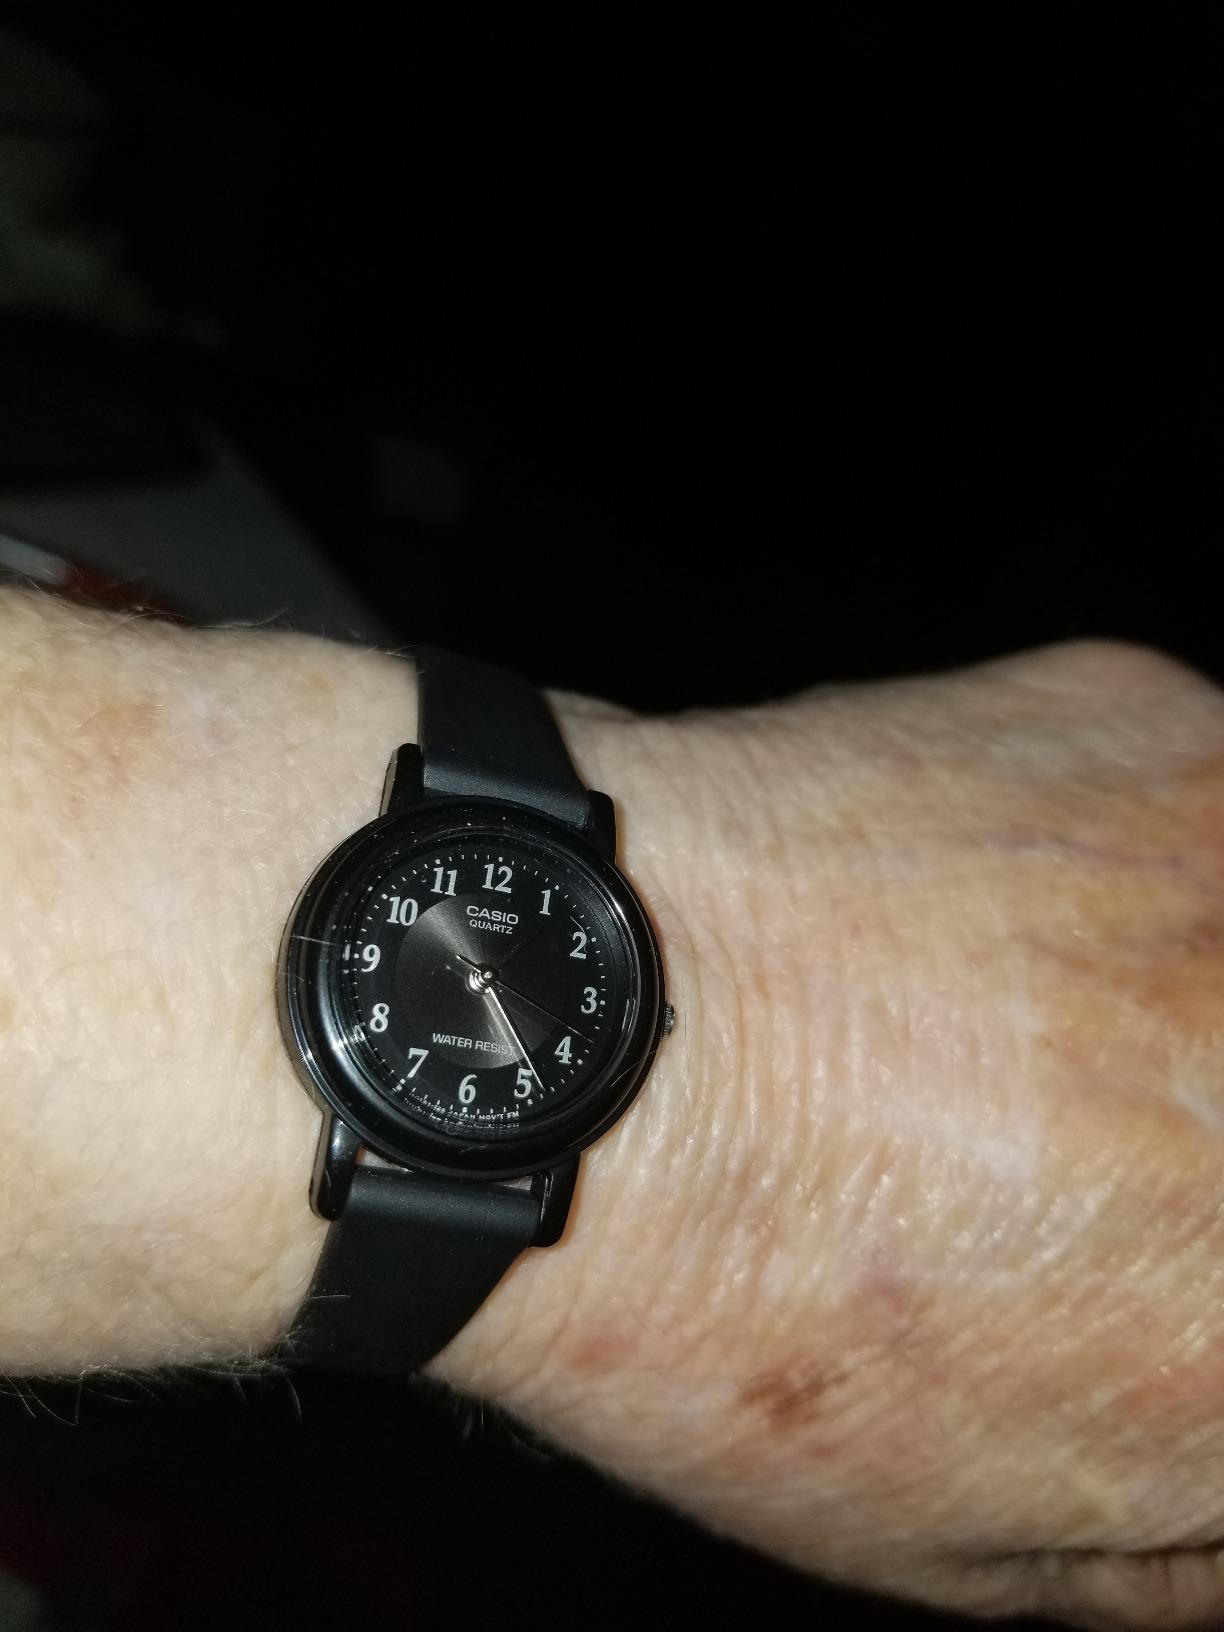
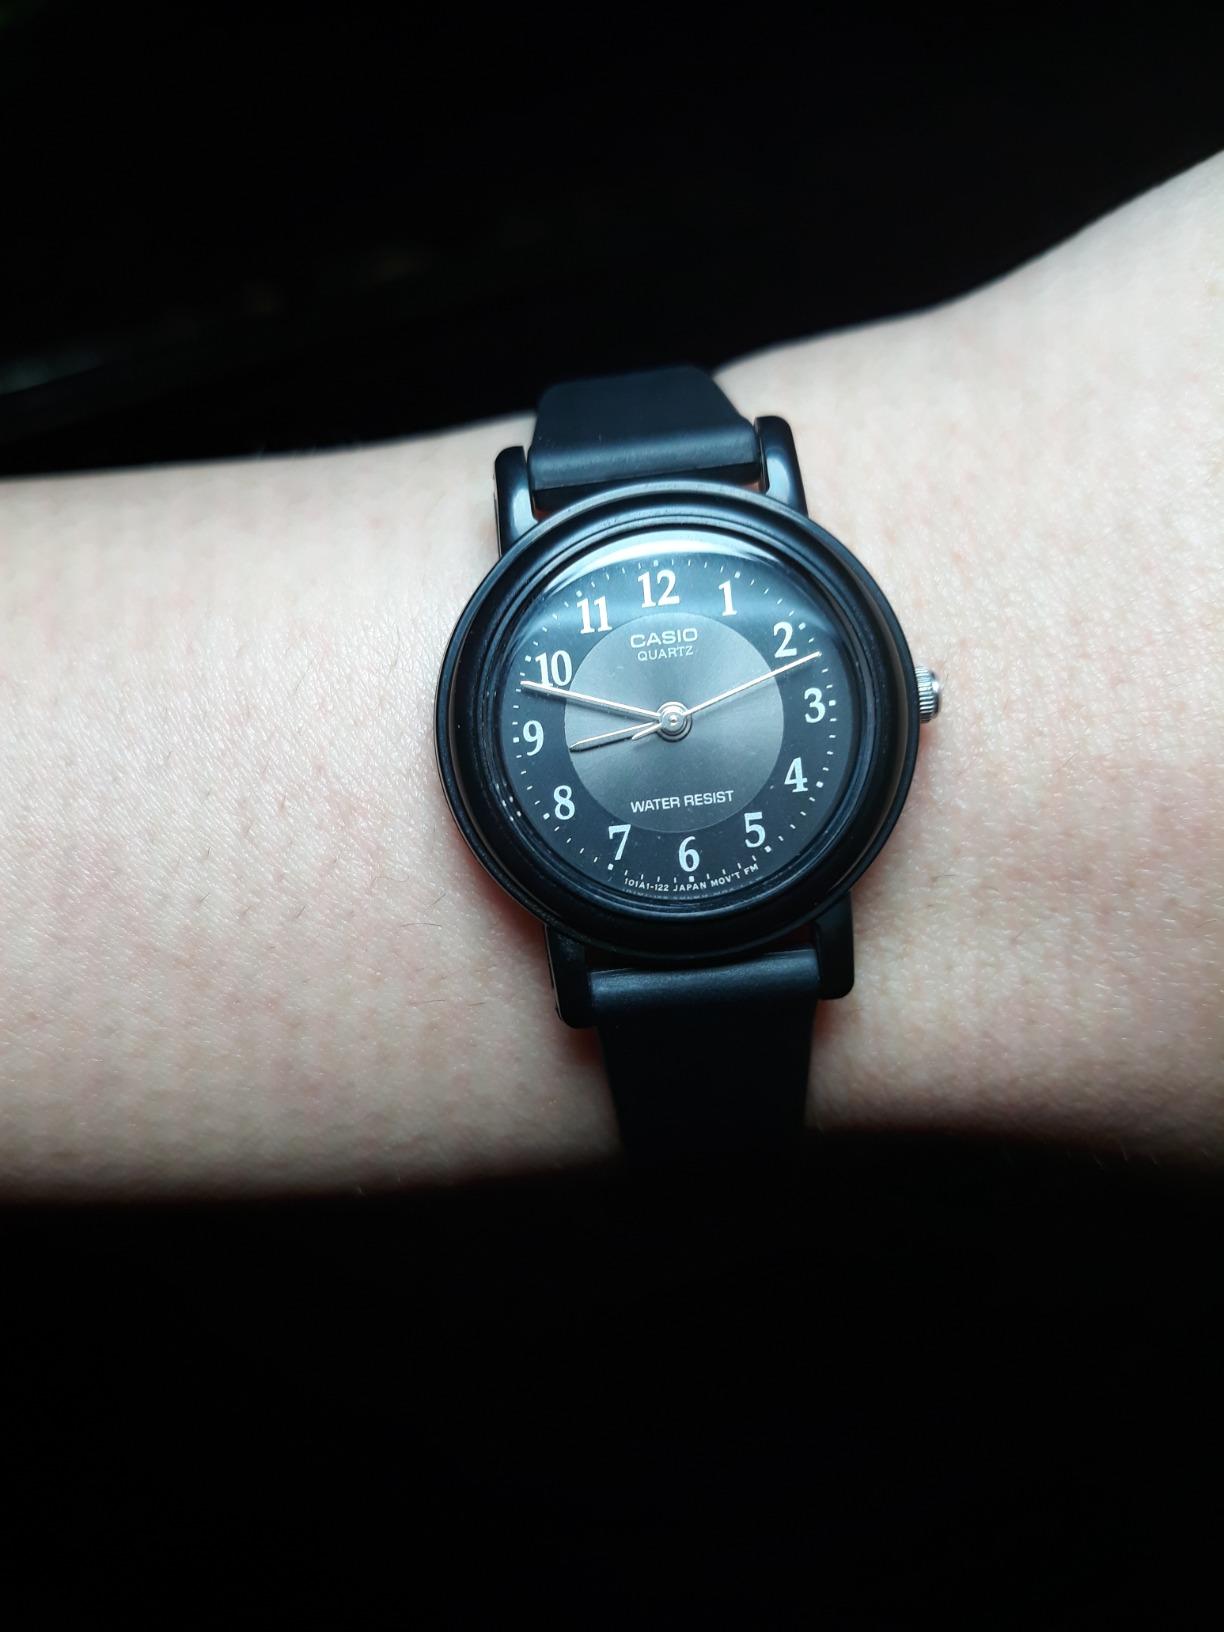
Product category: accessories_watch
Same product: yes